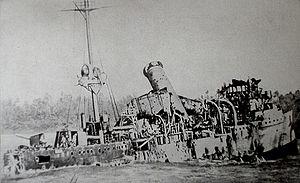
Le combat des îles Cocos est une bataille livrée le 9 novembre 1914, pendant la Première Guerre mondiale, dans l'océan Indien, au large des îles Cocos, entre le croiseur de la Royal Australian Navy HMAS Sydney, commandé par le capitaine de frégate John C.T. Glossop, et le croiseur léger de la Marine impériale allemande SMS Emden, commandé par le korvettenkapitän Karl von Müller.
North Keeling est un atoll corallien inhabité, d'une superficie d'environ 1,2 km² ; il est situé à environ vingt-cinq kilomètres au nord de l'île Horsburgh. C'est la terre émergée la plus au nord de l'archipel australien des Cocos. L'atoll et sa périphérie forment le parc national de Pulu Keeling. North Keeling comprend une île en forme de « C », en fait un anneau corallien presque refermé avec une petite ouverture d'environ cinquante mètres, du côté est. Le lagon a une superficie d'environ 0,5 km². L'île abrite la seule population subsistante de Gallirallus philippensis andrewsi, une sous-espèce menacée de rallidés, ainsi que d'importantes colonies d'oiseaux de mer.
Le SMS Emden est un croiseur léger de classe Dresden lancé en 1908 par la Kaiserliche Marine. Affecté à l'Escadre d'Extrême-Orient, il mène une guerre de course acharnée dans l'océan Indien, coulant une trentaine de navires de juillet à novembre 1914. Le 9 de ce mois, il est coulé par le croiseur australien HMAS Sydney lors du combat des îles Cocos.